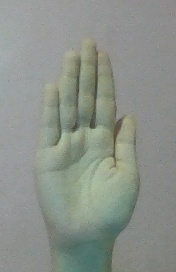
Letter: seen